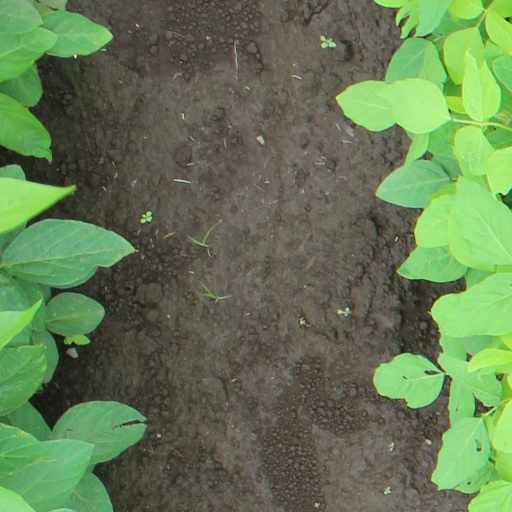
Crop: soybean